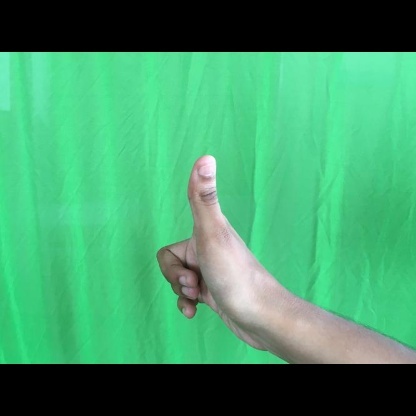
Mudra: Chandrakala